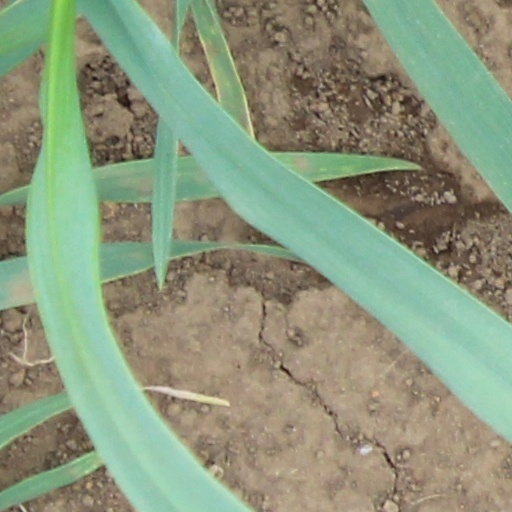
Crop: wheat